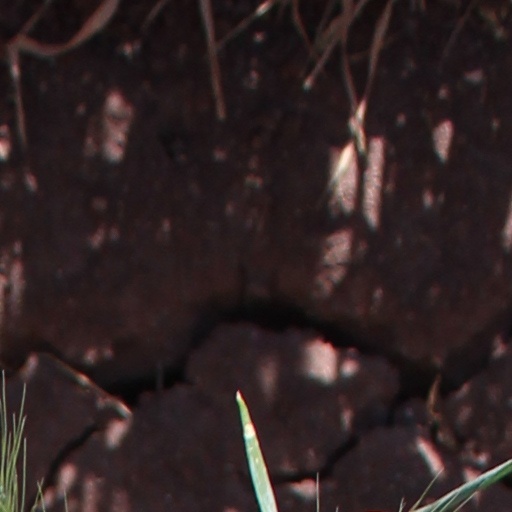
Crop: wheat